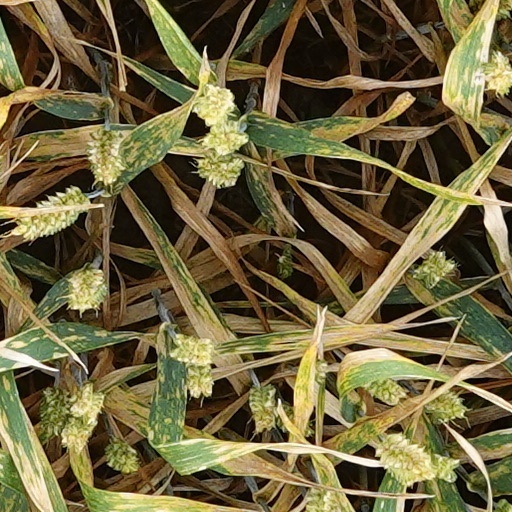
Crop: wheat